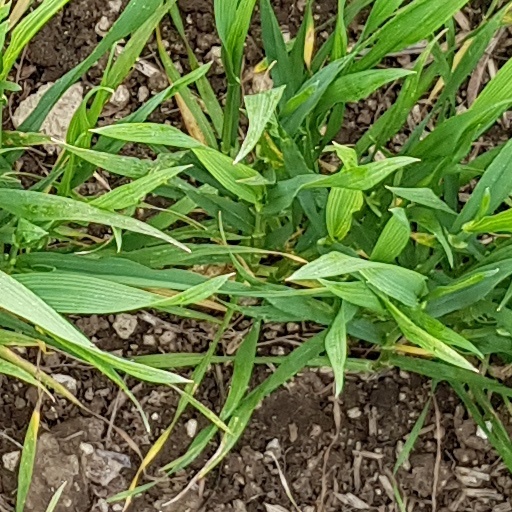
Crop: wheat